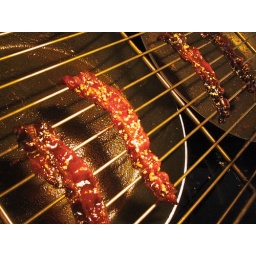
Ingenious bacon-drying construction using the oven rack and 2 dirty pans. Also: candied bacon, the best thing in the world, ever.